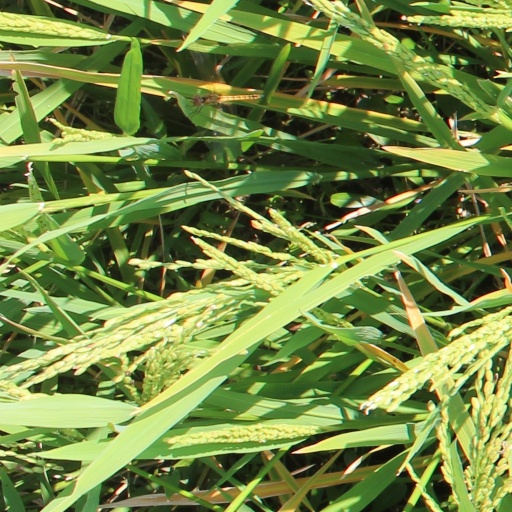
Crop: rice